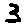
Label: 3